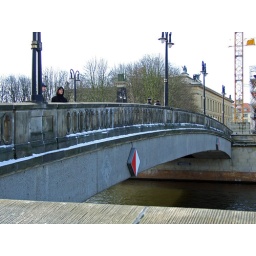
bridge over the river spree to spreeinsel, an island in the spree river in the center of the city which is home to many museums.